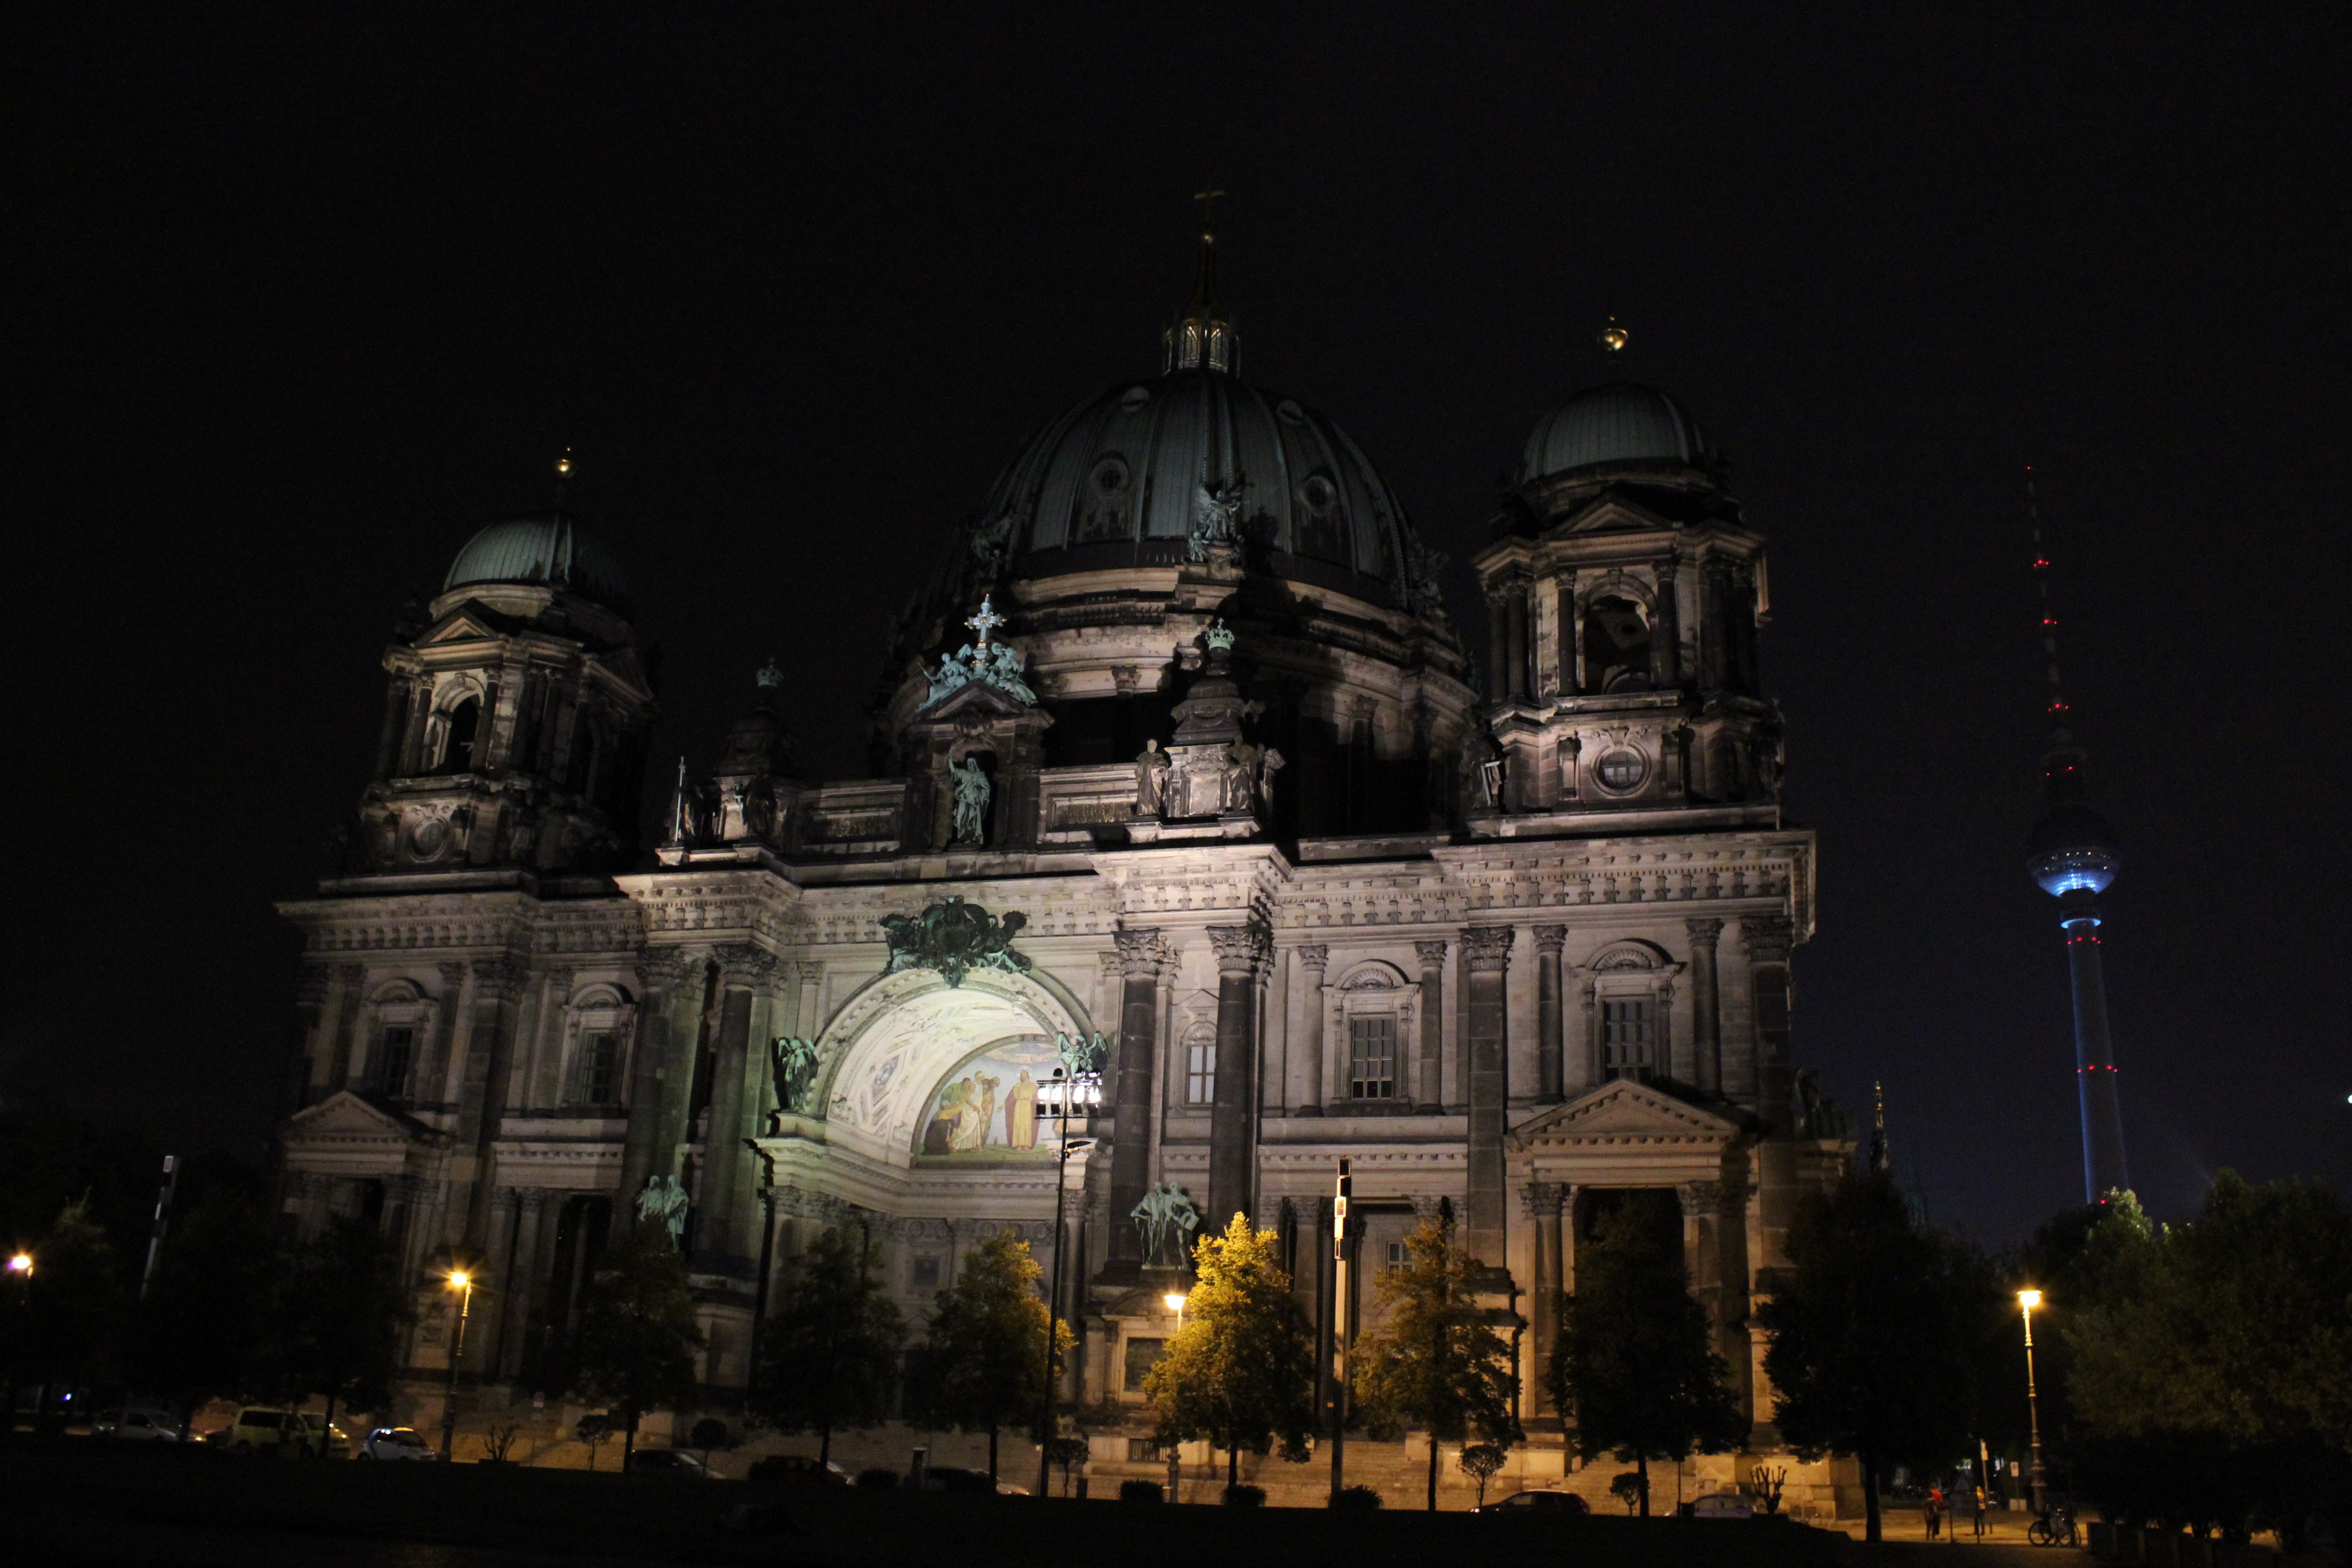
architecture, night, building, cityscape, evening, landmark, darkness, church, cathedral, lighting, place of worship, capital, lights, berlin, basilica, dome, historically, metropolis, alex, berlin cathedral